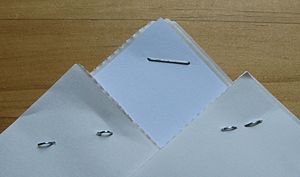
Hæftemaskine
Tre papirbunker hæftet sammen med metalstifter ved hjælp af en hæftemaskine.
En hæftemaskine er et redskab der stifter tynde materialer, oftest papirark, sammen med et lille metalstift.